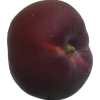
Label: nectarine_flat